Birkhill Castle

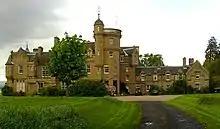
Birkhill Castle

Birkhill Castle is a stately home, the residence of the Earl of Dundee, located on the banks of the River Tay, a short drive from St. Andrews.